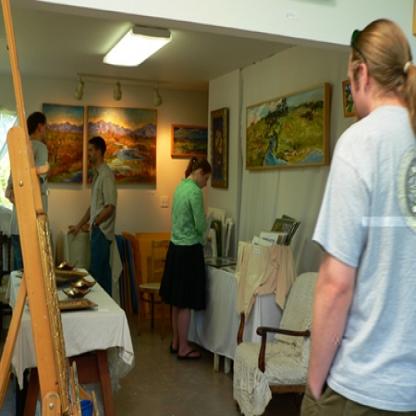
Scene: Indoor